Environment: real
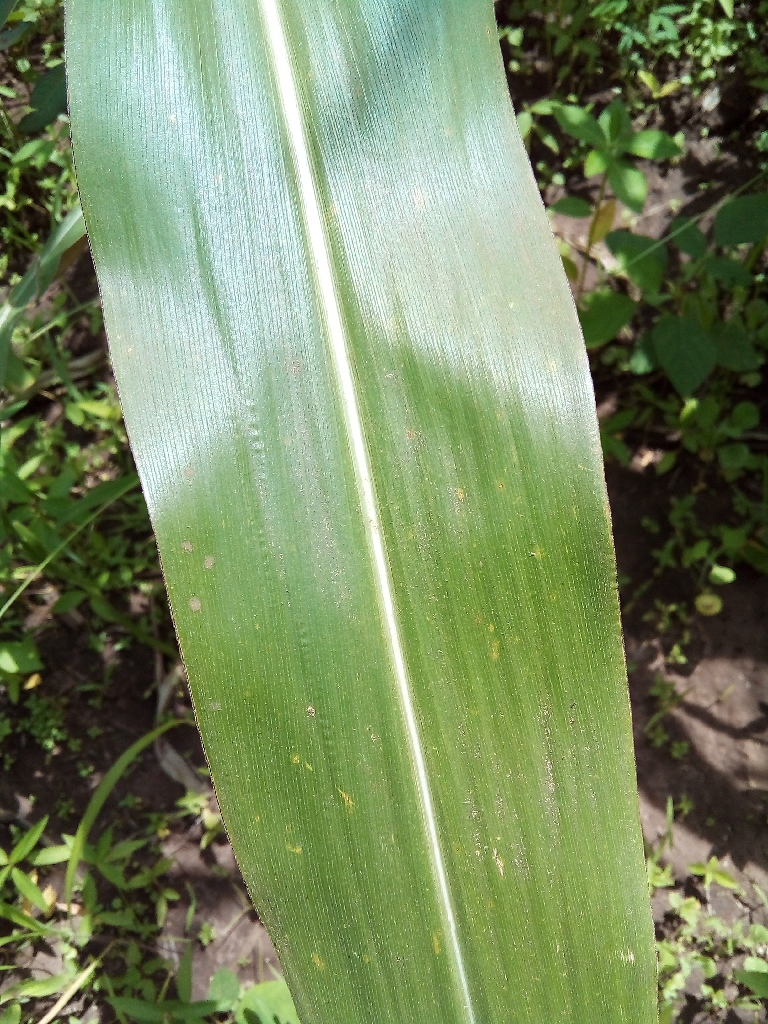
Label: healthy